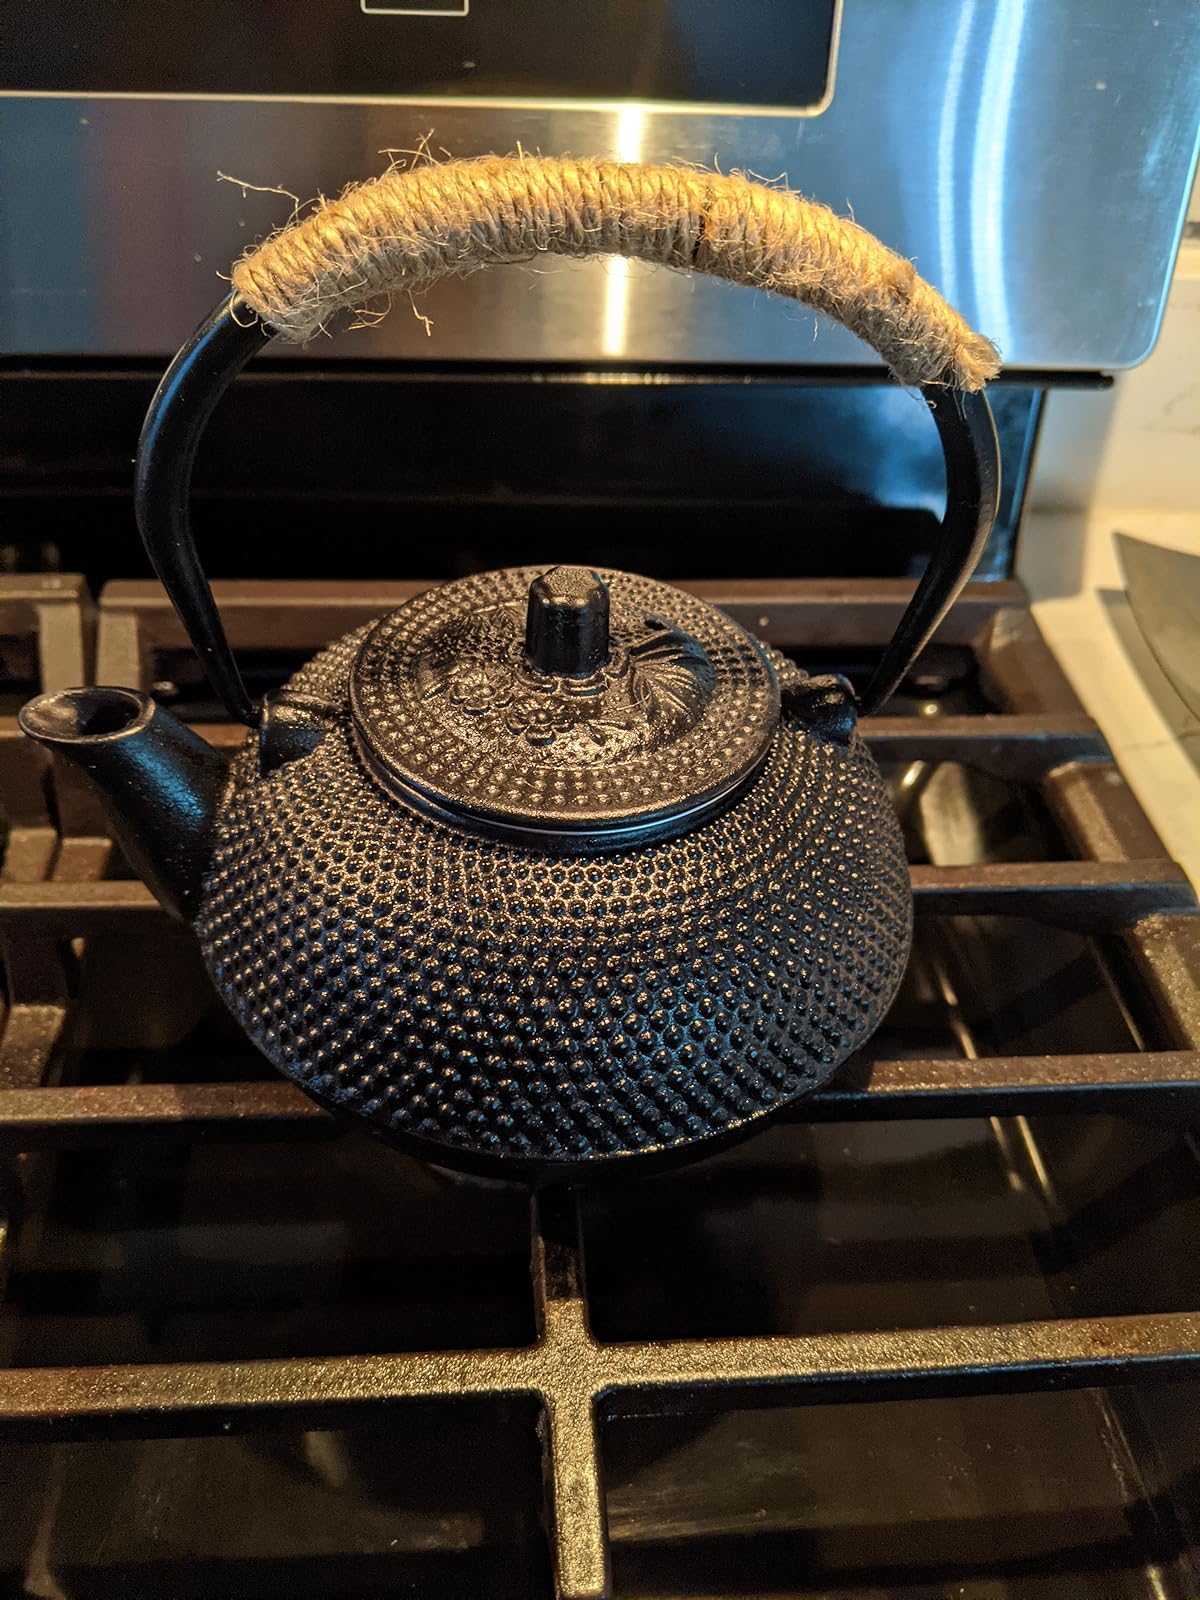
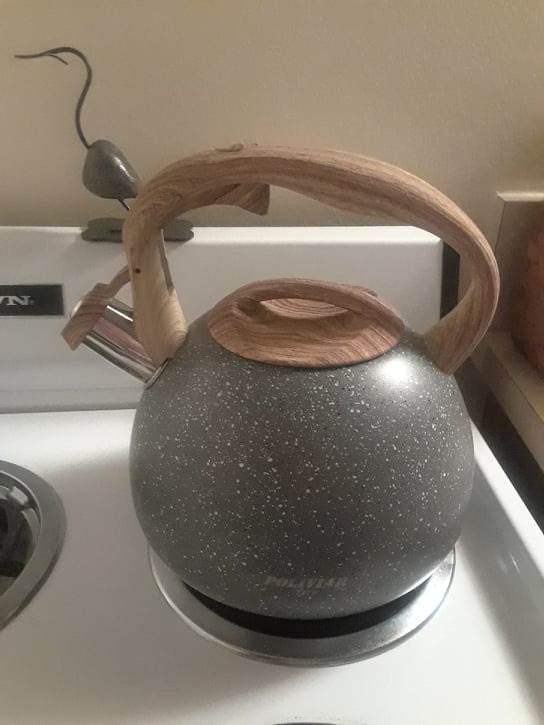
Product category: items_kettle
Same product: no